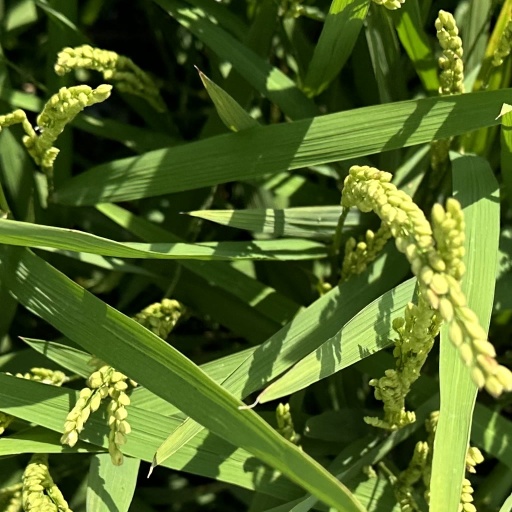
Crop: rice